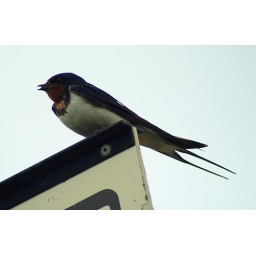
Swallow on the bus stop sign in the Production area - Zoo8 Festival - 3rd to 7th July 2008 - Kent.